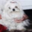
Label: dog